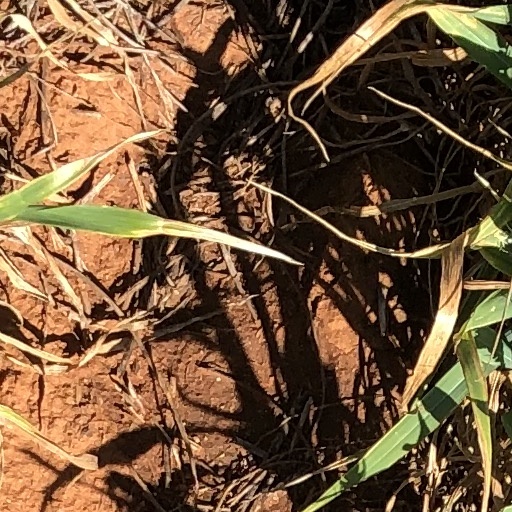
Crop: wheat